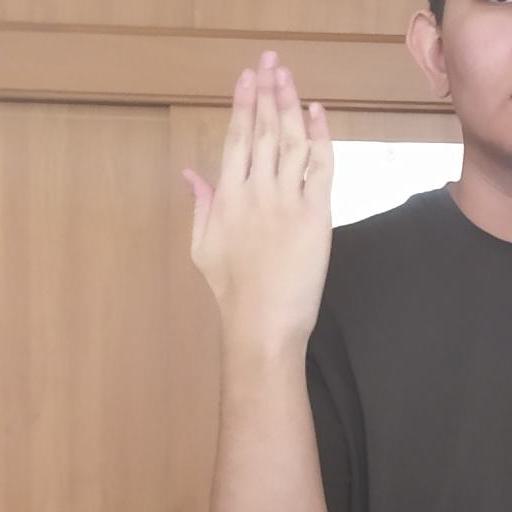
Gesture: stop_inverted